Chacmool

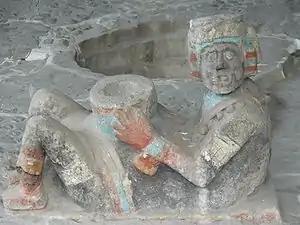
An Aztec chacmool from the Templo Mayor. This example includes the original polychrome pigment, which helped archaeologists identify its iconography ties to Tlaloc.

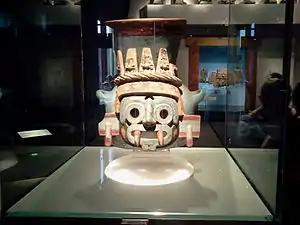
A Tlaloc vessel made by the Aztecs, which is currently located at the Museo del Templo Mayor in Mexico City, Mexico

During the 1930 excavation of Templo Mayor, the only fully polychrome chacmool to be found at that site was in its original context on the top level of the Tlaloc side (the rain god) of the temple. The position of this chacmool statue mirrored the position of the sacrificial stone on the Huitzilopochtli (the Aztecs' patron deity, associated with war) side of the temple. Archaeologist Eduardo Matos Moctezuma posits that this mirroring confirms his interpretation that the chacmool acted as an "intermediary between the priest and the god, a divine messenger," in the same way the sacrificial stone on the Huitzilopochtli side does.